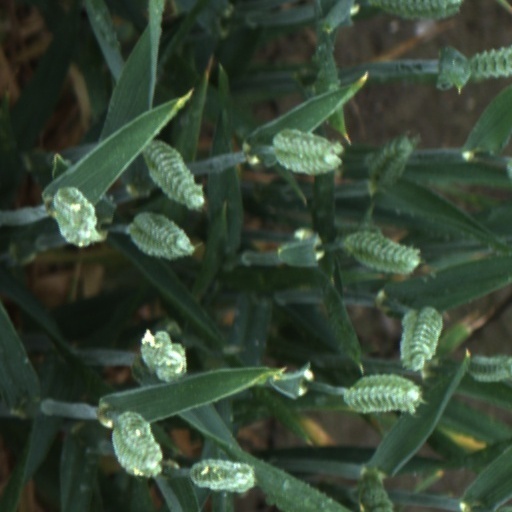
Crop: wheat